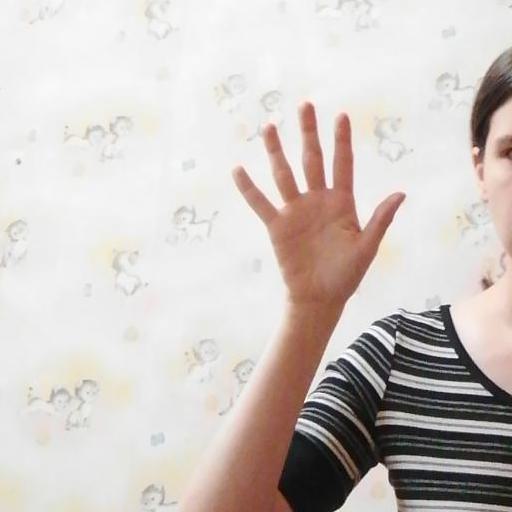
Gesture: palm